Mølen

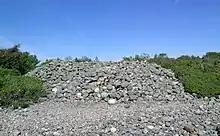
Burial mound at Mølen.

The cultural landscape of Mølen, with its total of 230 cairns, is one of the most notable in Norway. The area has 16 large cairns, many up to in diameter, with almost 200 small cairns in rows parallel to the shoreline. In one of the cairns, burnt stones were found; this could be the result of a cremation dating back to the 5th century A.D. The small cairns may symbolize warriors who fell in battle or were shipwrecked together with their captain.